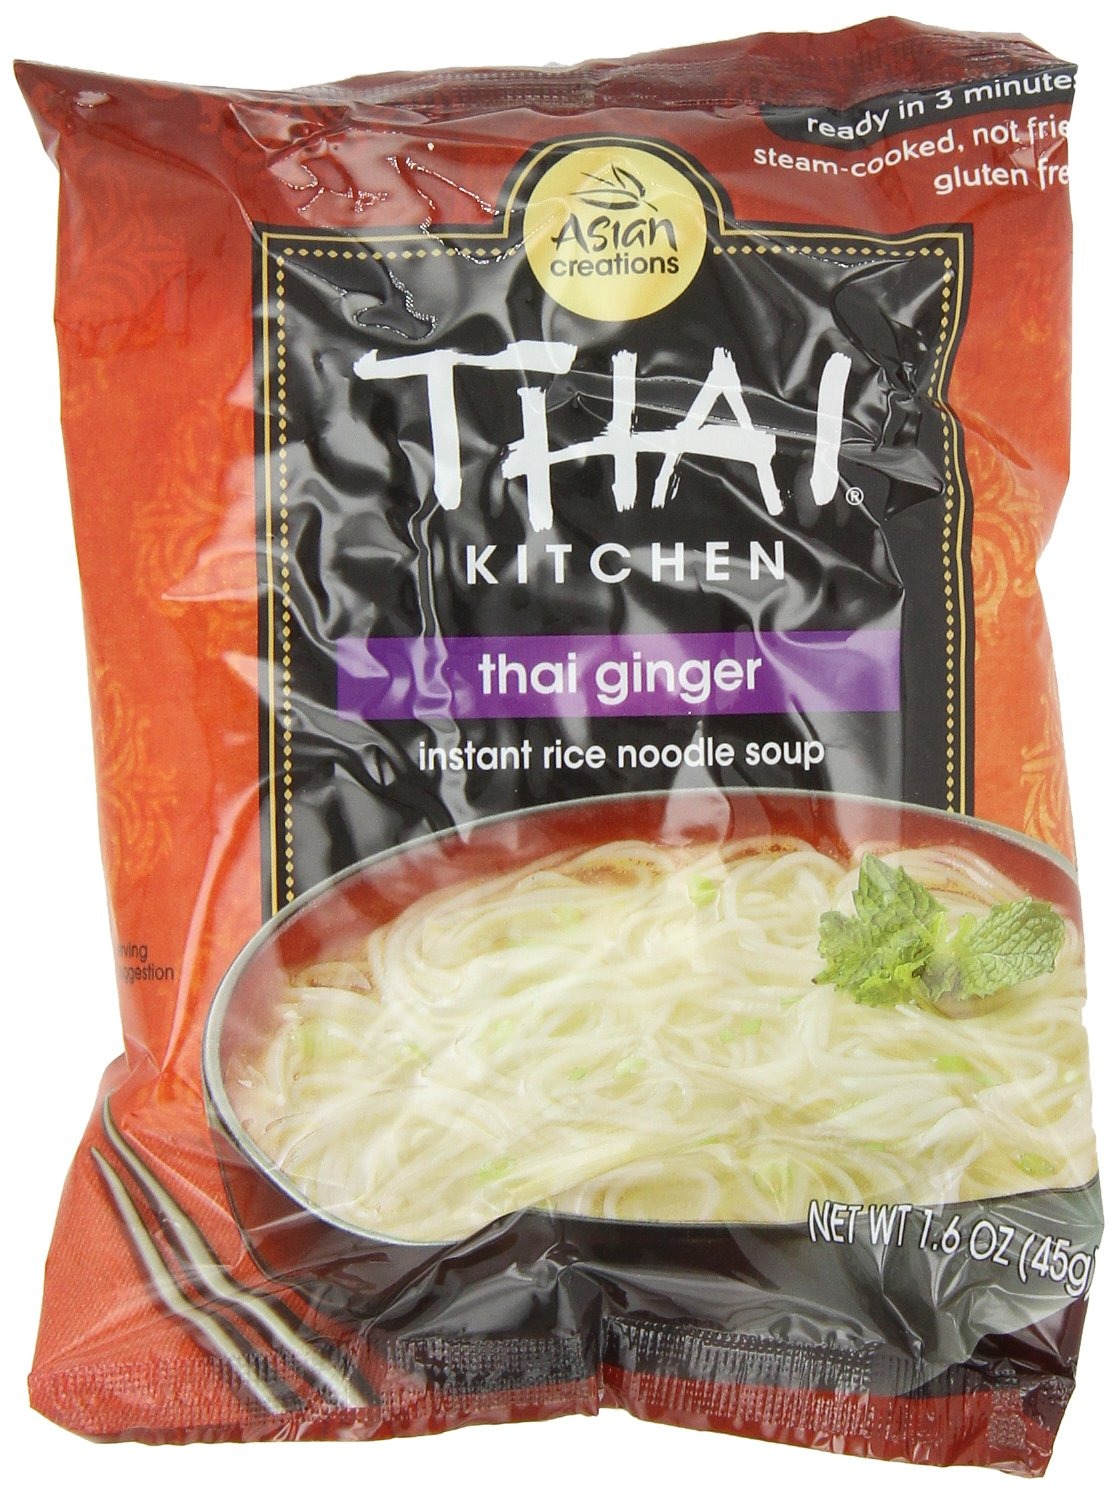
Item Name: Thai Kitchen Thai Ginger & Veg Instant Noodle, 1.6000-Ounce (Pack of 12)
Bullet Point 1: Delicious instant soup mix
Bullet Point 2: Great way to fix a quick meal at home
Bullet Point 3: Authentic Thai flavor
Bullet Point 4: Ready in just minutes
Bullet Point 5: Gluten free
Value: 19.2
Unit: Ounce

Price: 17.4